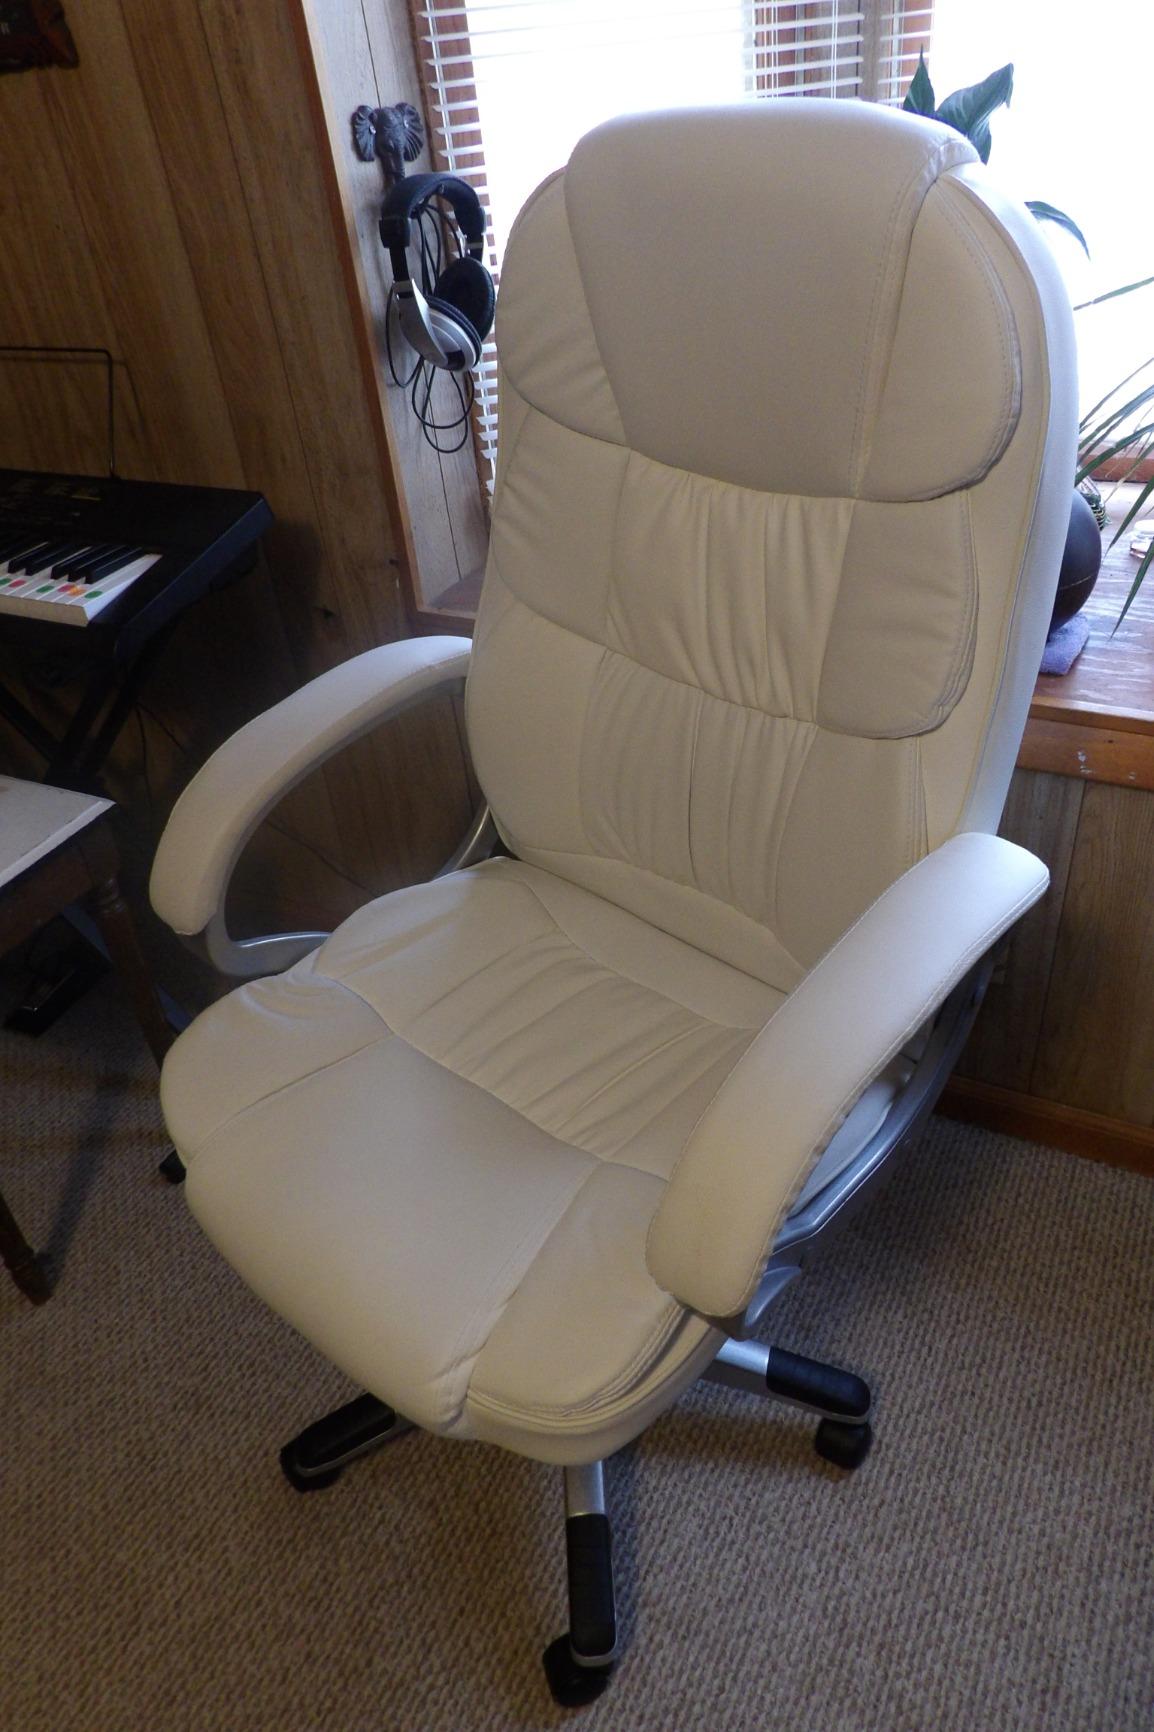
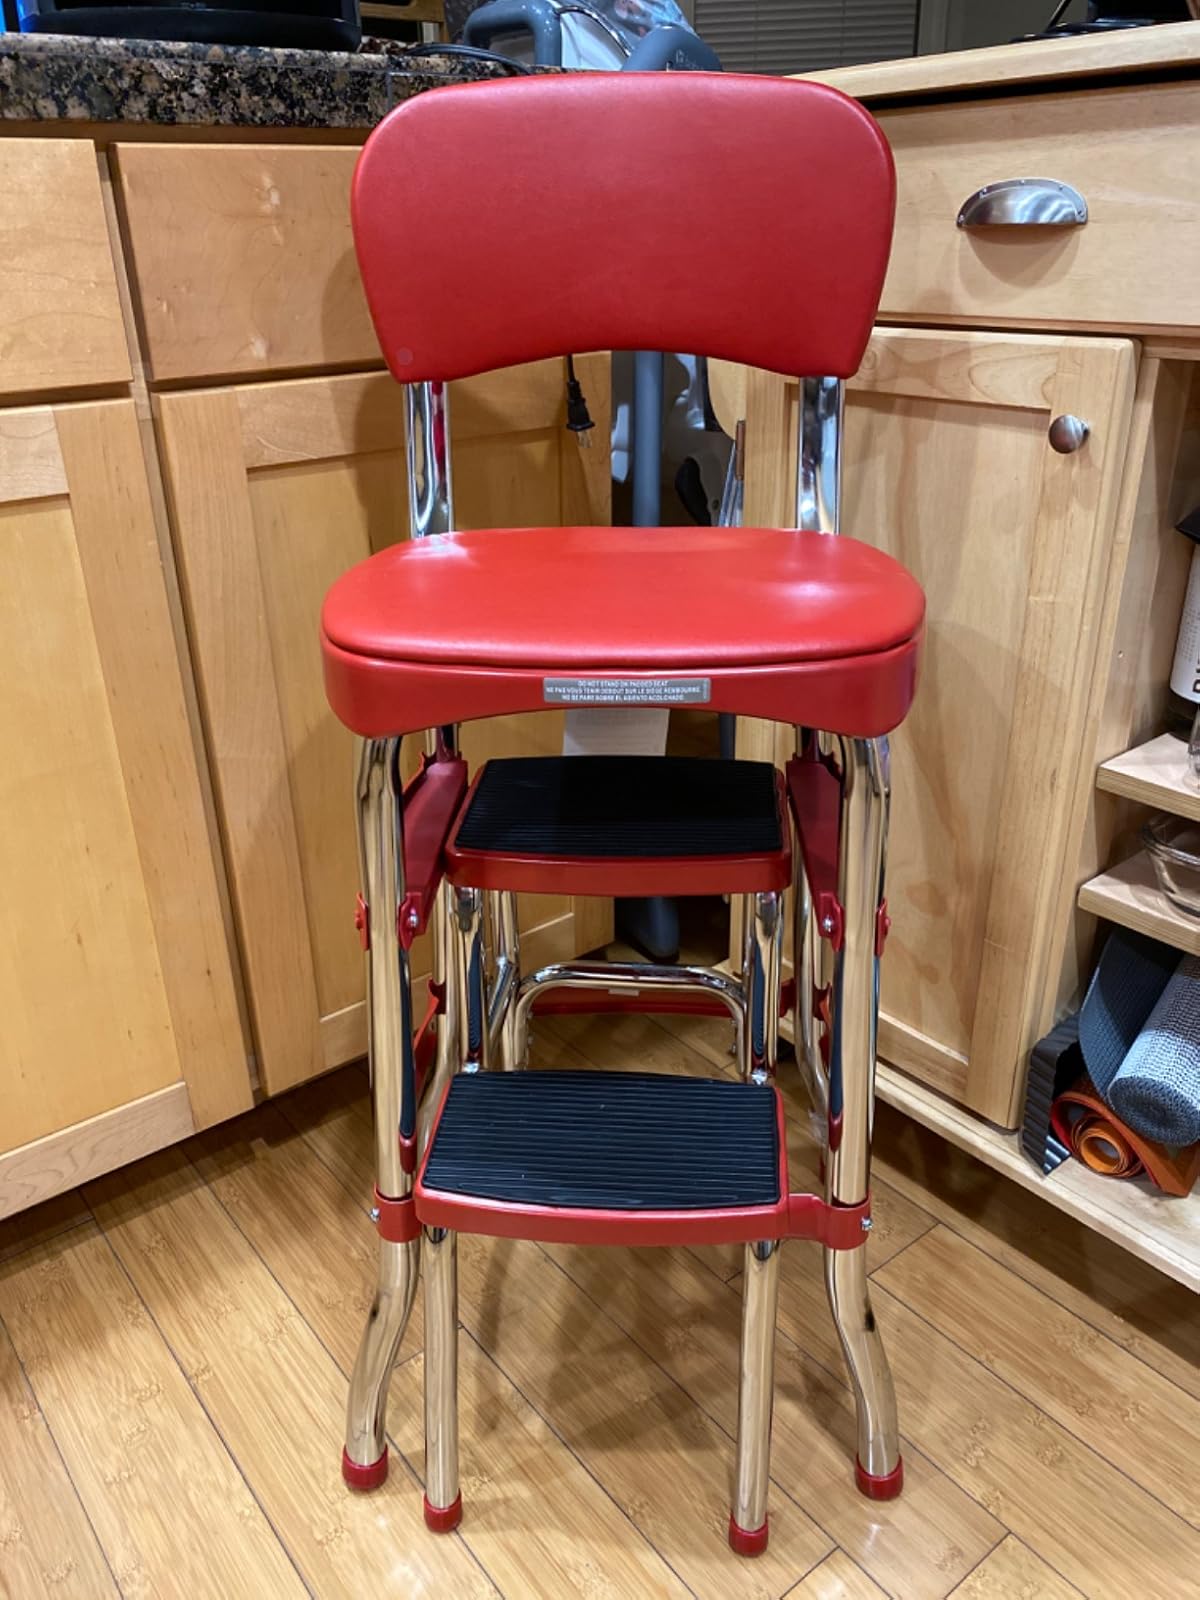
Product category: items_chair
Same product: no